Rachid Mohamed Rachid

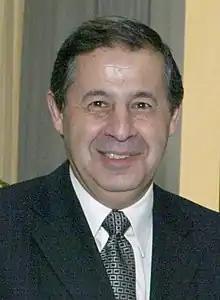
Rachid in 2005

Rachid Mohamed Rachid or Rasheed Mohamed Rasheed (born 9 February 1955) is an Egyptian born entrepreneur and investor. He is the founder and chairman of Alsara Investment Group, an international investment group focused on the luxury and well being industry and including its subsidiary Bidayat, a company focused on investing and nurturing young brands in jewelry, fashion and accessories and take them globally. He is also the chairman of the international fashion houses of Valentino and Balmain. His foray into the creative and fashion industries led Business of Fashion magazine to name him as one of 500 most influential people shaping the global fashion industry. Rachid is also on the supervisory board of Lipton Teas and Infusions.